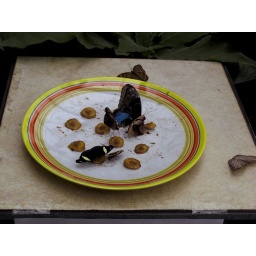
butterflies in the mackinac butterfly house